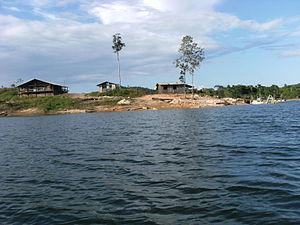
Brokopondo est un district du Suriname ayant pour capitale Brokopondo.